Demersal fish

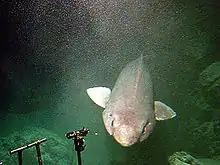
The sluggish bathydemersal false catshark, shown here at a depth of 1,200 meters, has an enormous oil-filled liver which lets it hover off the continental slope at near-neutral buoyancy. It feeds on cephalopods, cutthroat eels, grenadiers, snake mackerel, and lanternsharks.

Benthopelagic fish inhabit the water just above the bottom, feeding on benthos and zooplankton. Most demersal fish are benthopelagic.